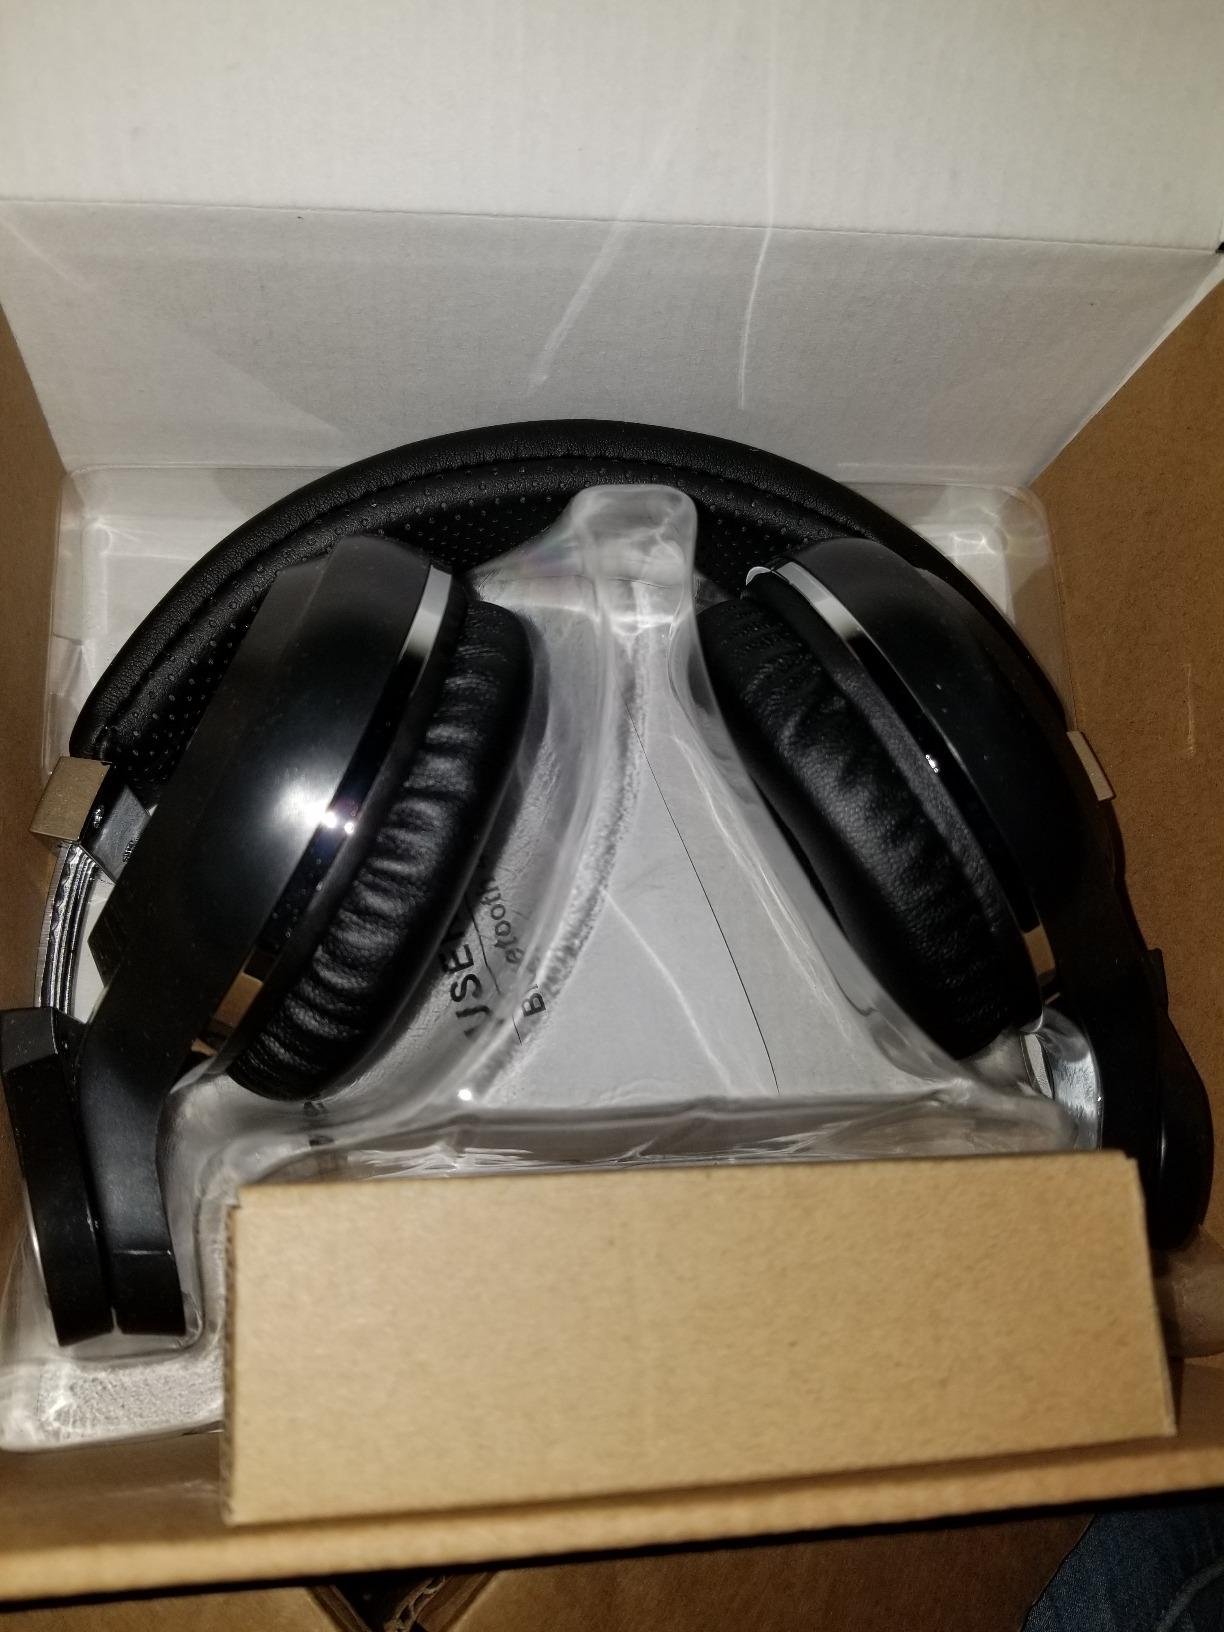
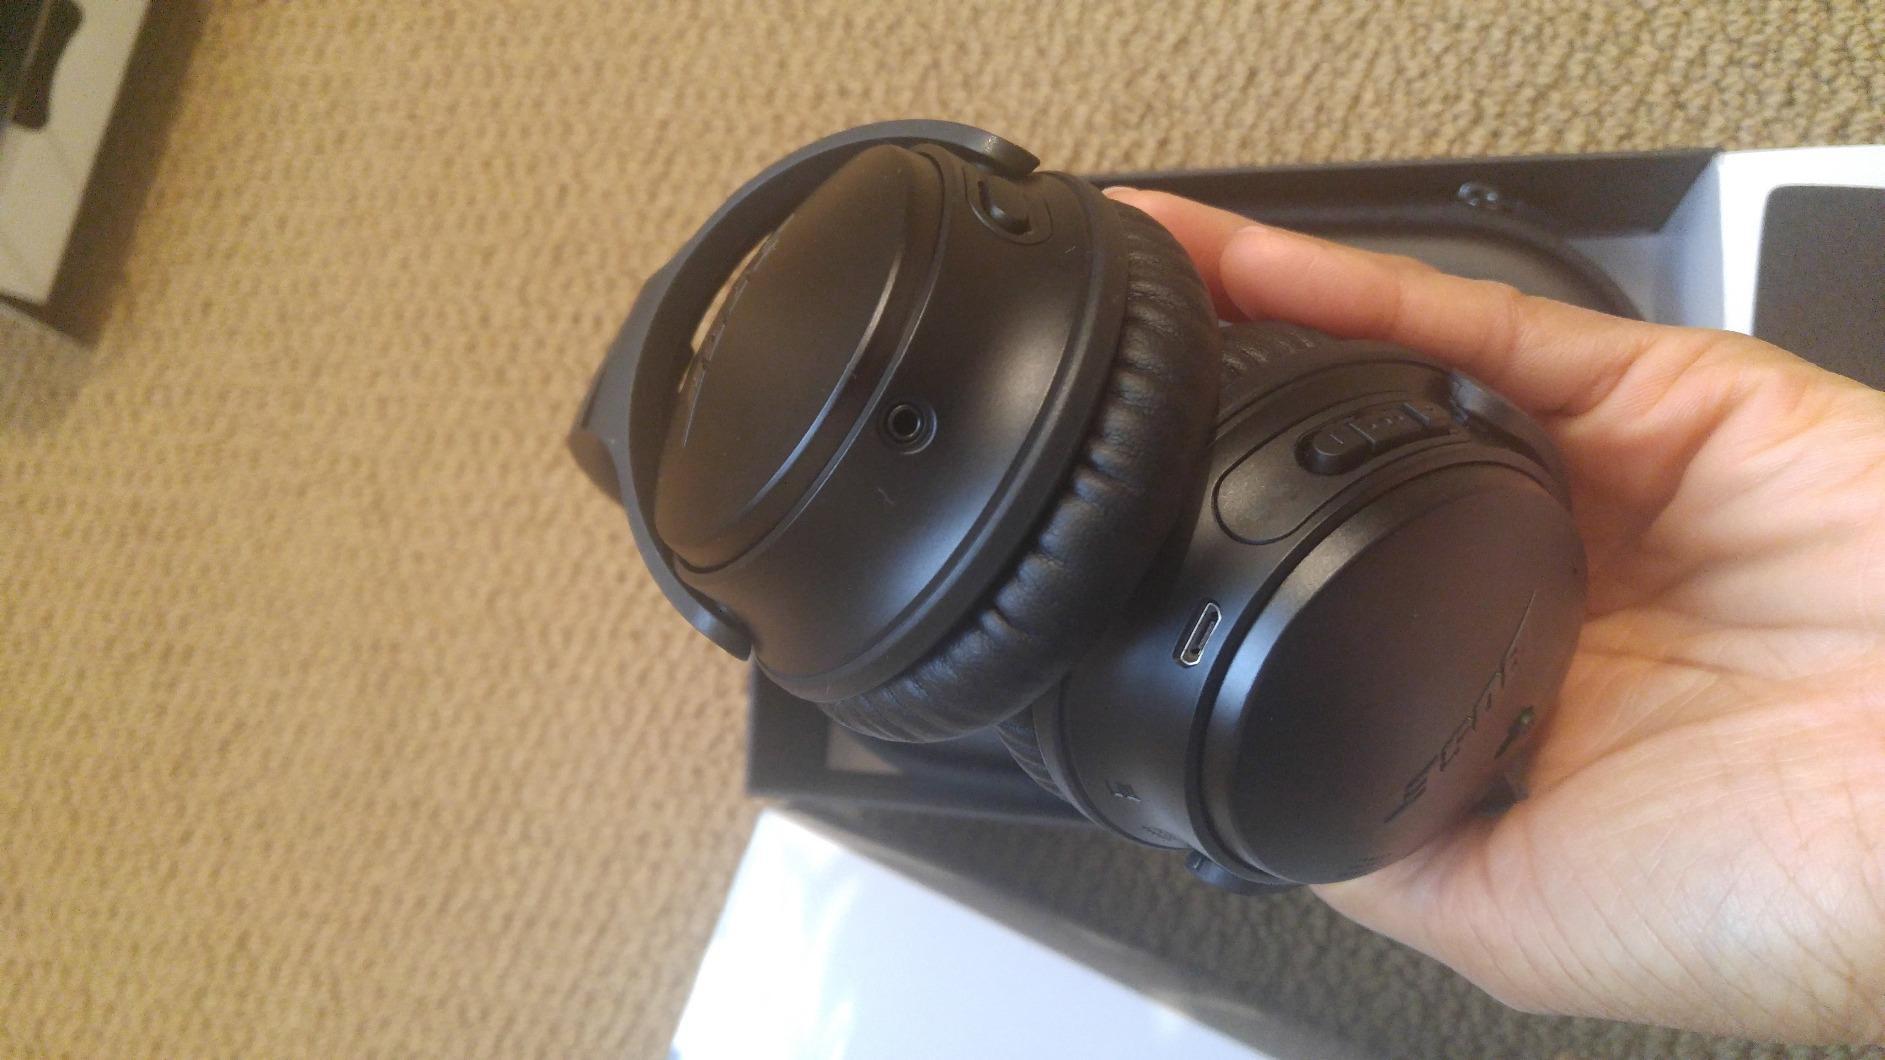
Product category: headphones
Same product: no